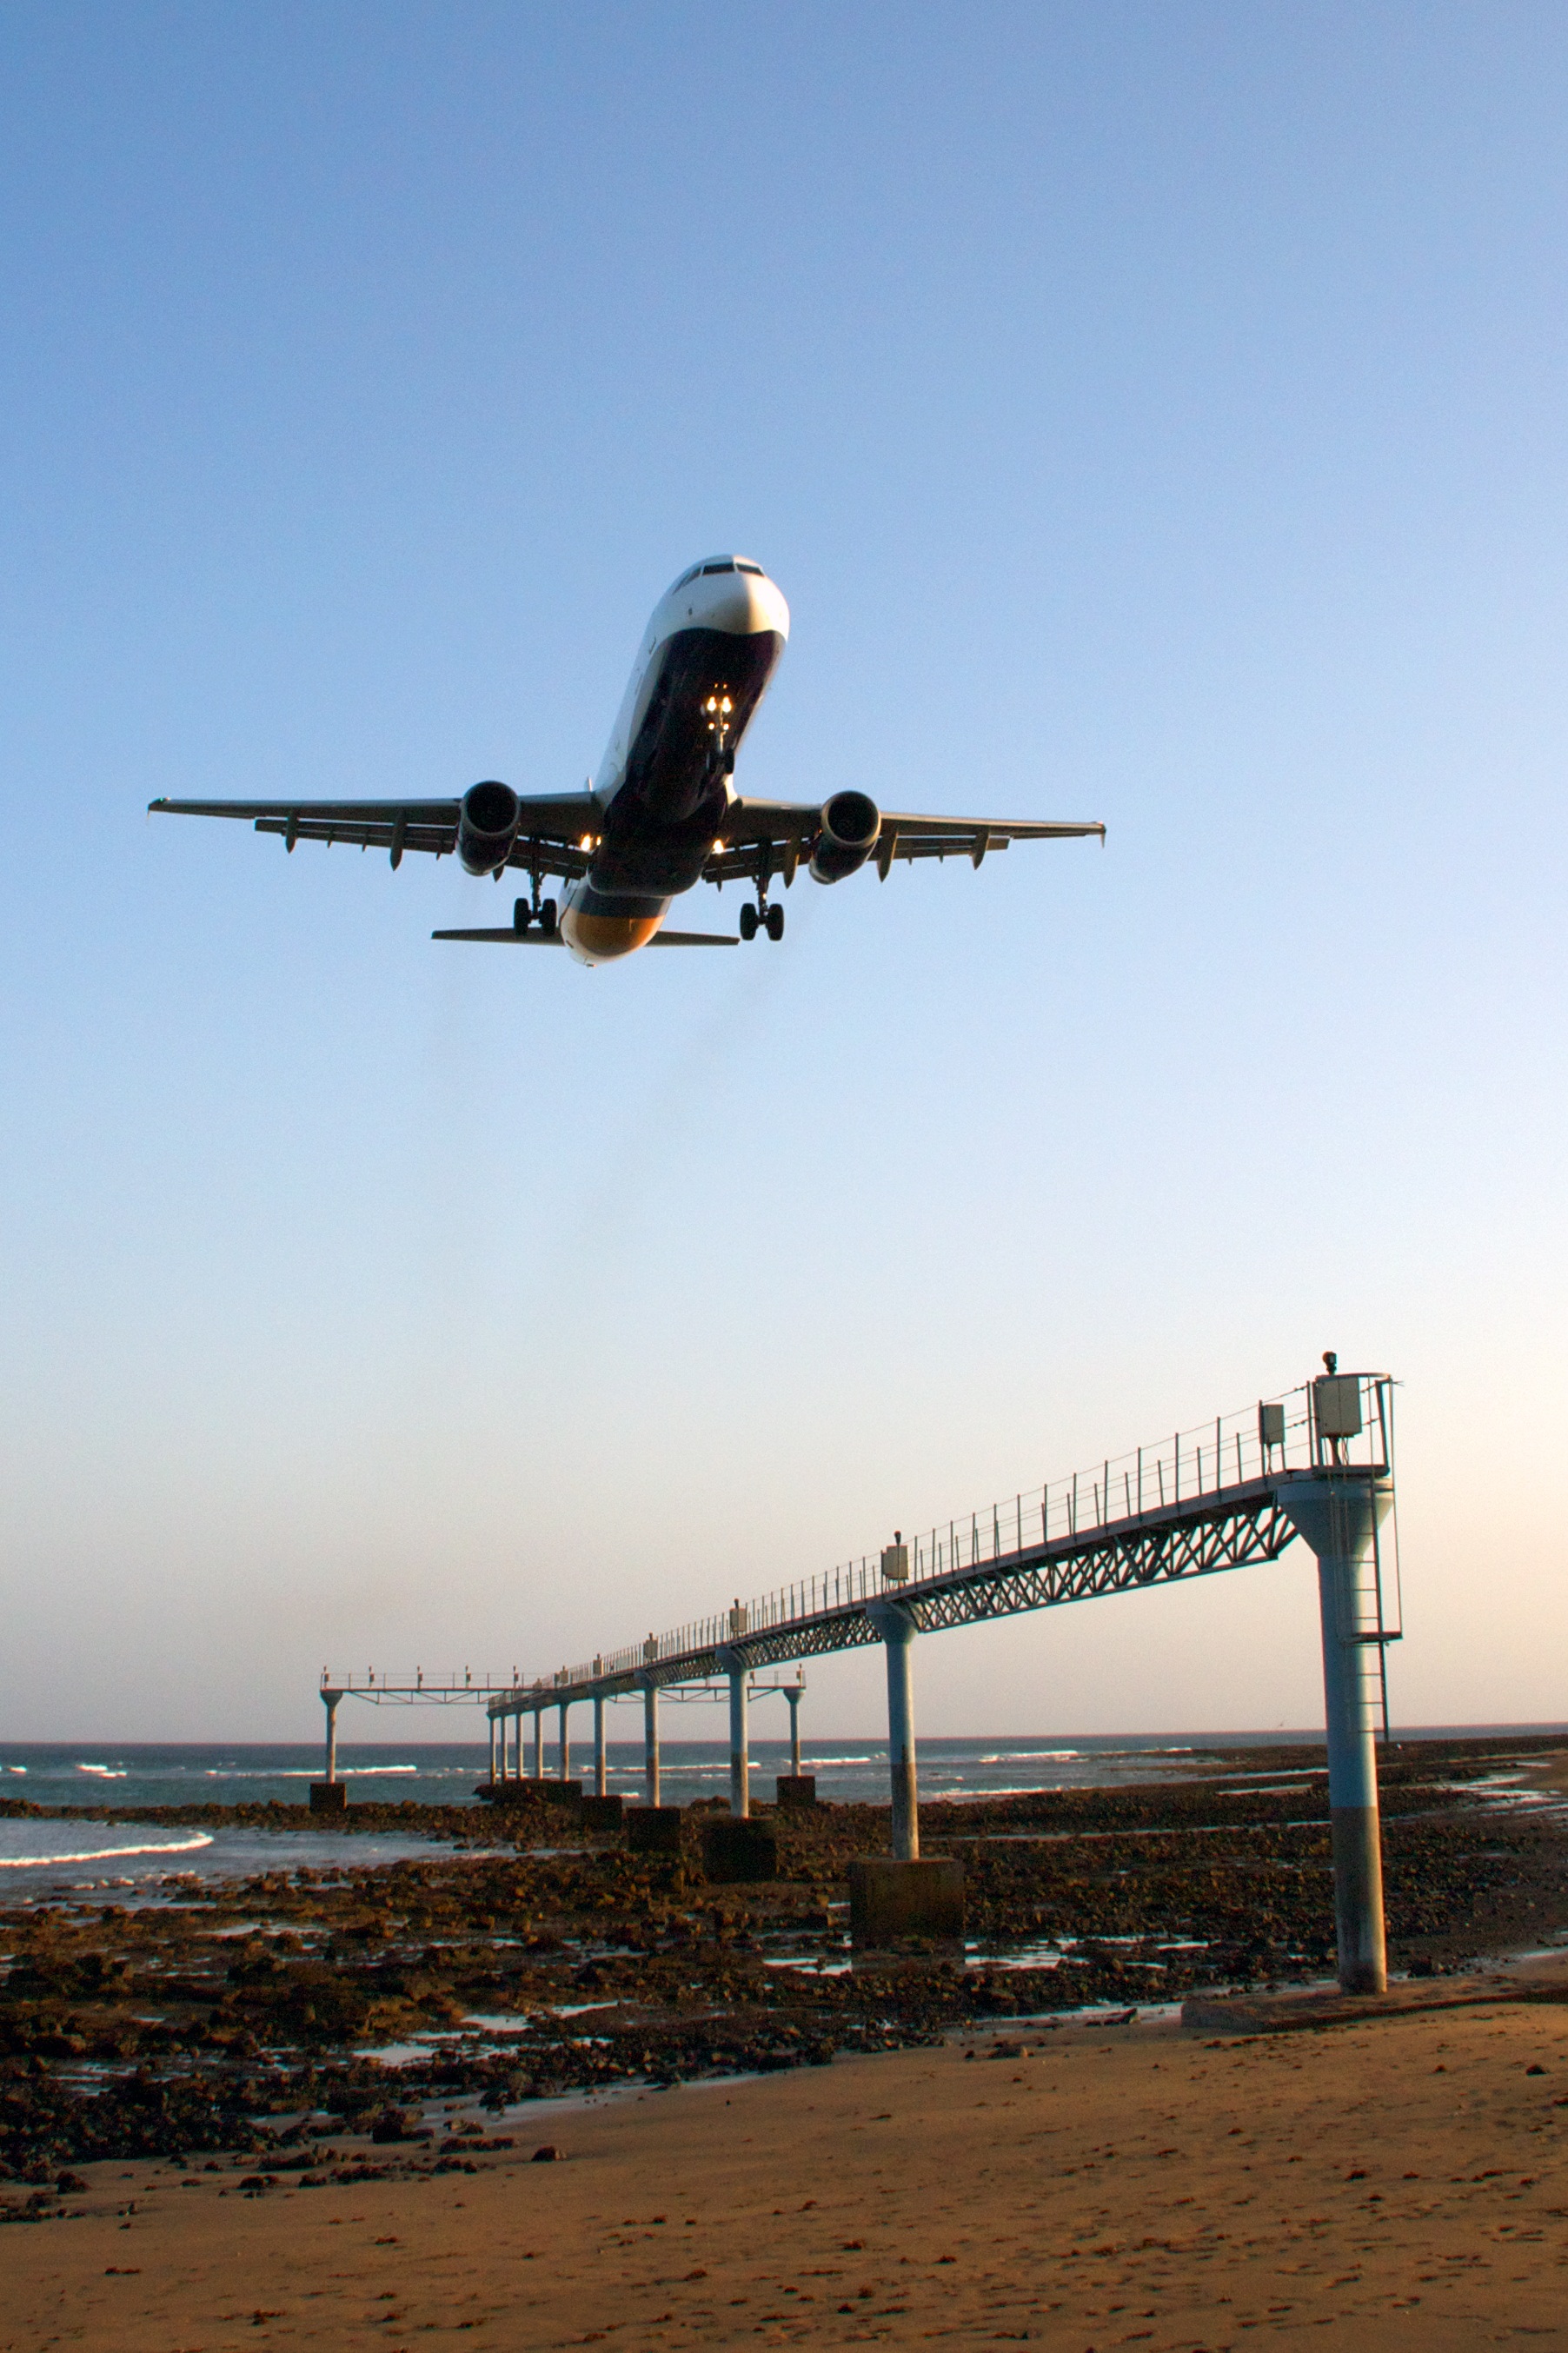
sea, sky, land, fly, airport, travel, airplane, aircraft, transport, vehicle, airline, aviation, flight, holiday, blue, tourism, arrival, airliner, landing, flyer, takeoff, air traffic, air force, holiday flight, jet aircraft, atmosphere of earth